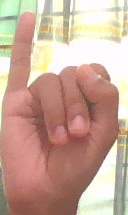
ASL sign: I